Michael Corleone

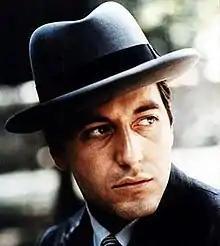
Michael Corleone, as portrayed by Al Pacino in "The Godfather"

Michael Corleone is a fictional character and the protagonist of Mario Puzo's 1969 novel "The Godfather". In the three "Godfather" films, directed by Francis Ford Coppola, Michael was portrayed by Al Pacino, for which he was twice-nominated for Academy Awards. Michael is the youngest son of Vito Corleone, a Sicilian immigrant who builds a Mafia empire. Upon his father's death, Michael succeeds him as the don of the Corleone crime family.